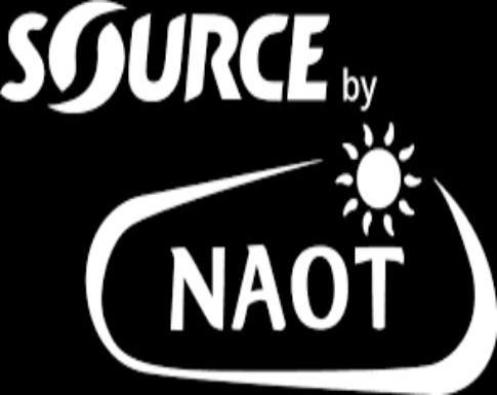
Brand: naot
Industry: Clothes